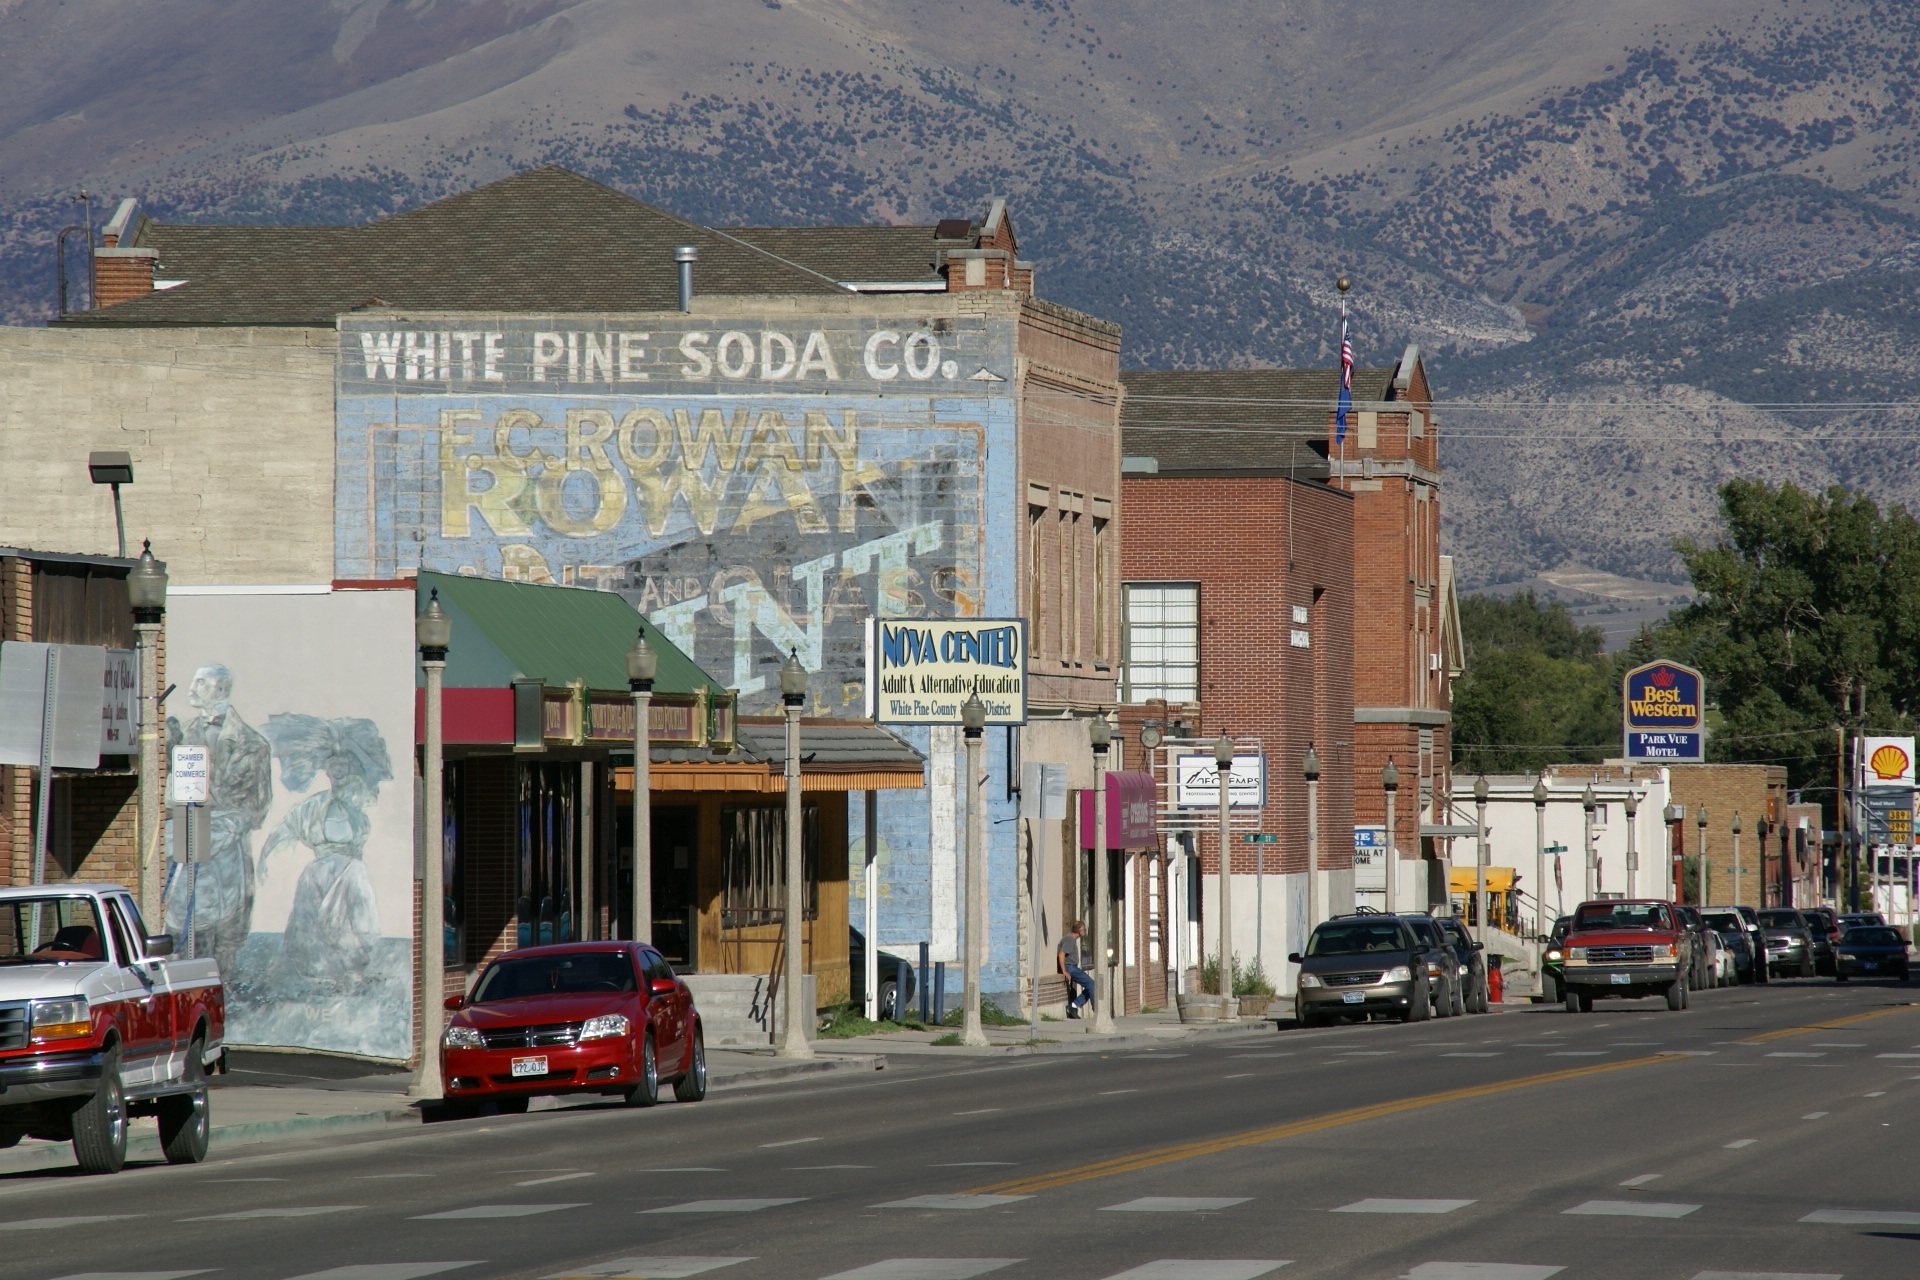
road, street, town, downtown, transport, vehicle, usa, america, lane, public transport, cars, nevada, ely, neighbourhood, residential area, aultman street